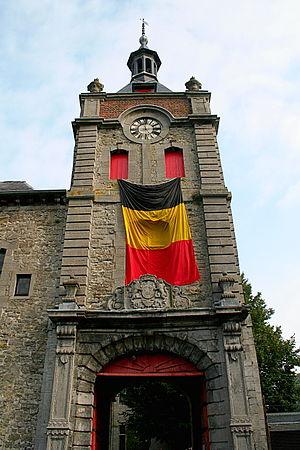
Écaussinnes-Lalaing (Belgique), tour-porche du château (XII/XVe siècles).
Écaussinnes est une commune francophone de Belgique située en Région wallonne, dans la province de Hainaut.